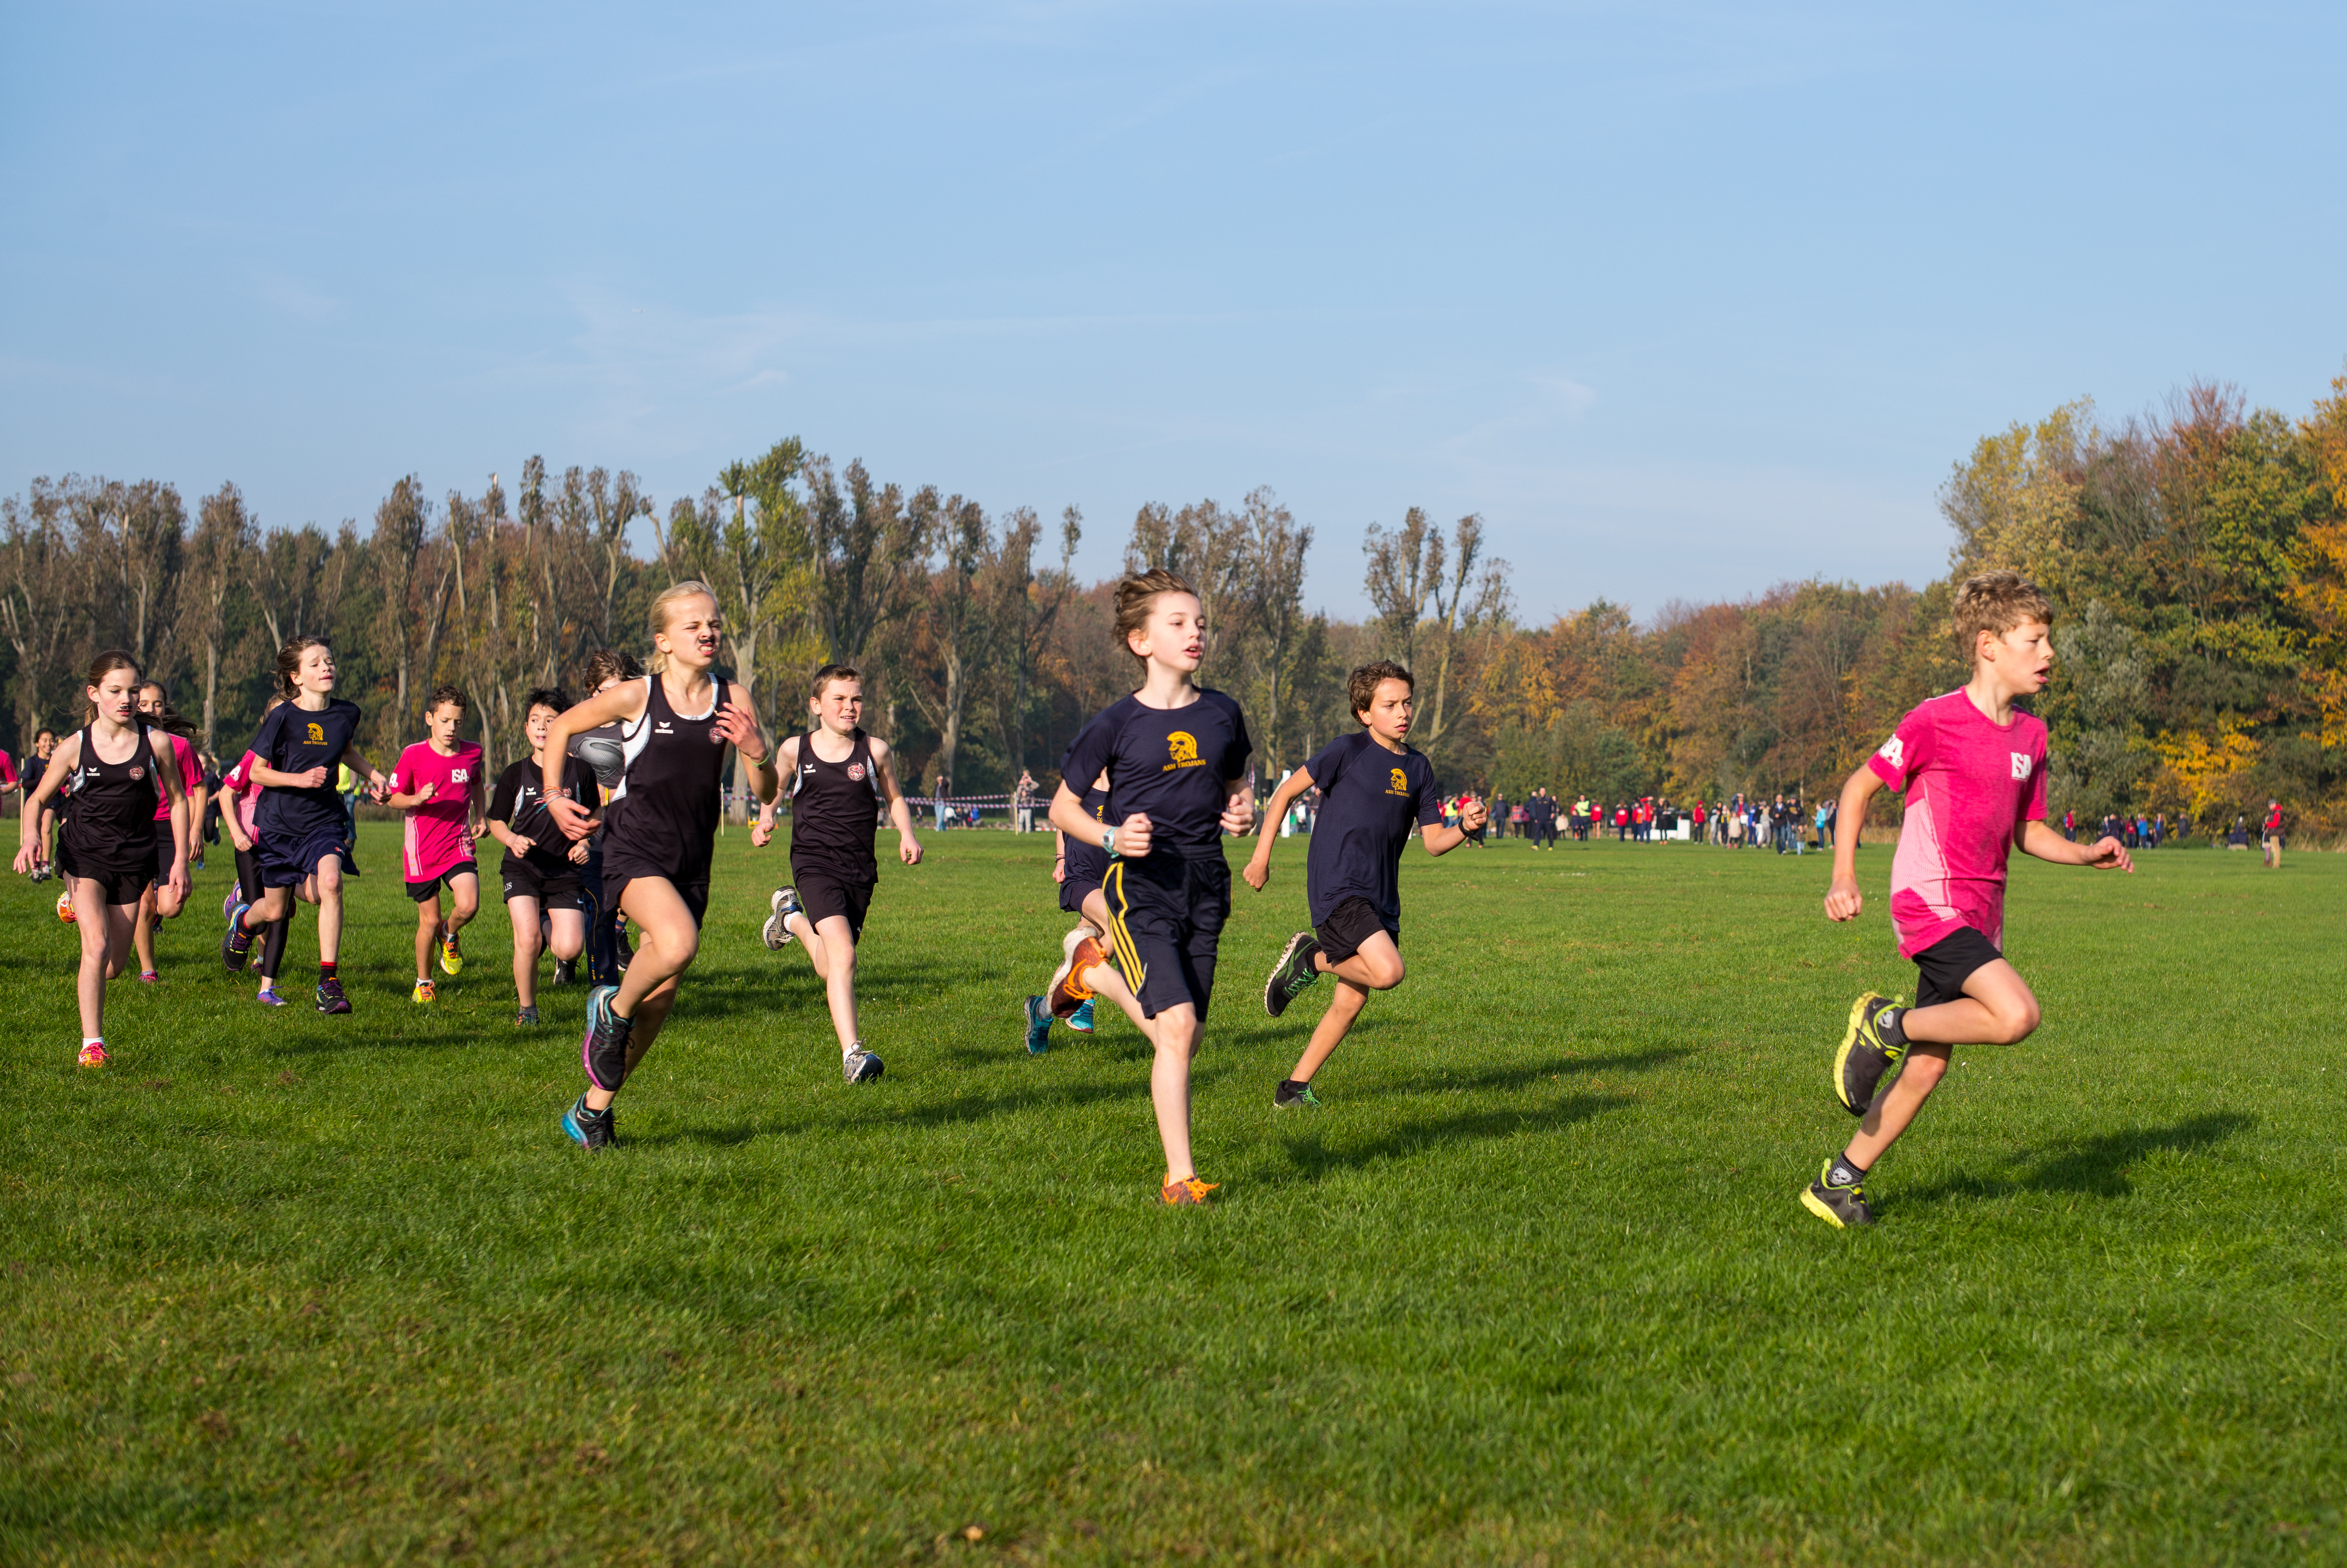
running, country, europe, high, park, cross, ash, race, competition, woods, holland, hague, amsterdam, netherlands, international, girls, m, team, sports, dutch, boys, 50, school, runners, endurance, junior, leica, 240, summilux, varsity, meet, bos, isa, amsterdamse, physical exercise, human action, physical fitness, cross country running